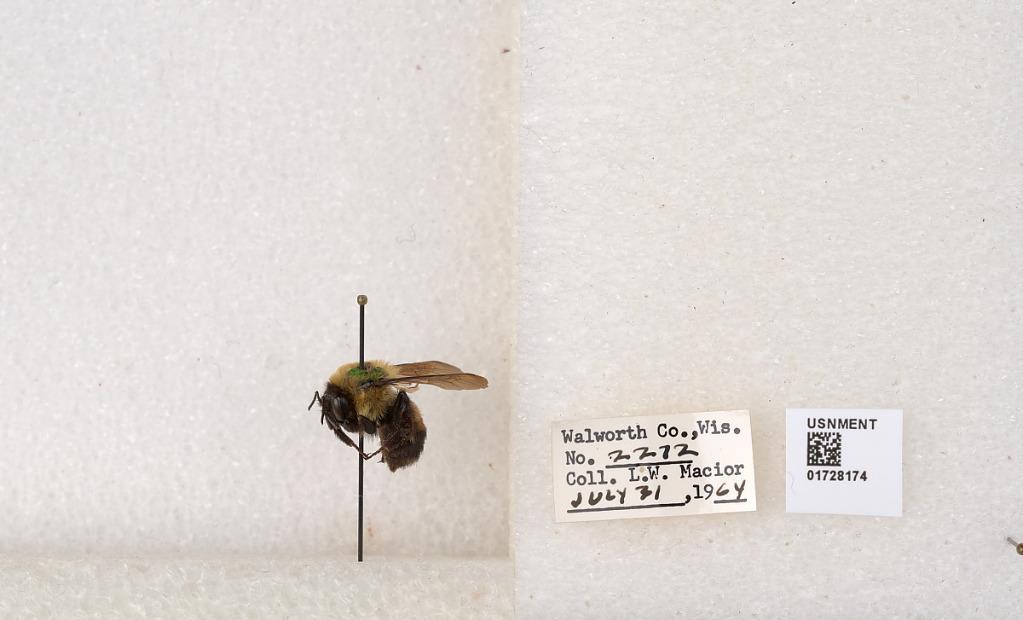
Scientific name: Bombus (Separatobombus) griseocollis (De Geer)
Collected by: L. Macior
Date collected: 1964-7-31
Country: United States
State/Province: Wisconsin
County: Walworth
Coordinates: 42.6685, -88.5419